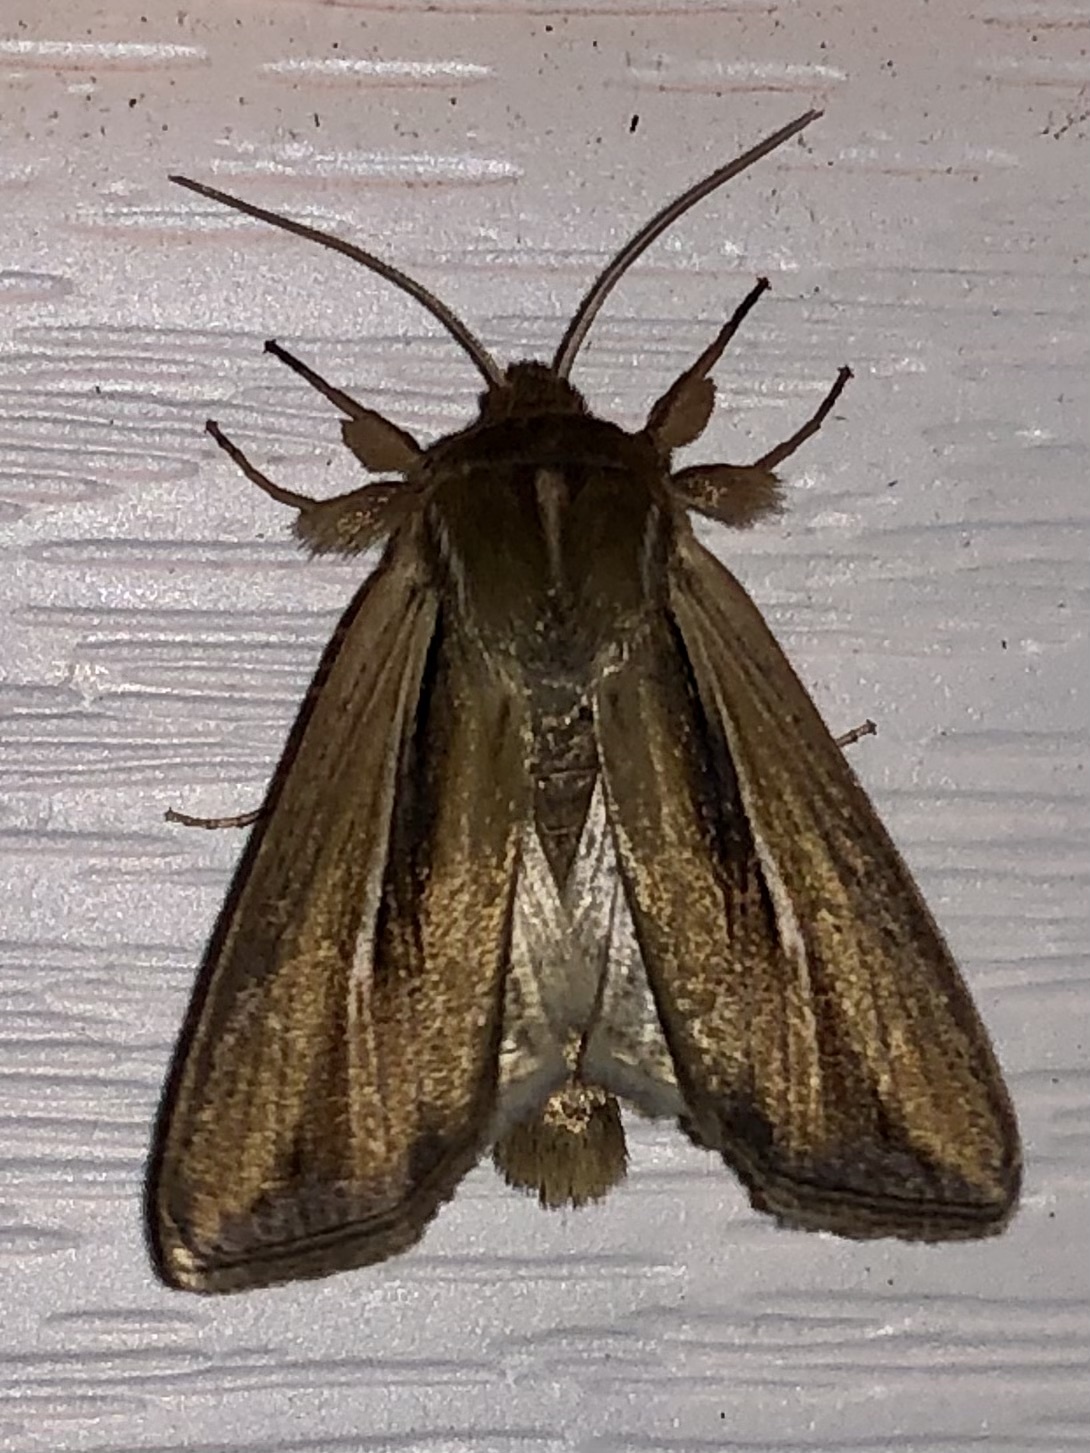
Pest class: wheathead_armyworm_Dargida_diffusa